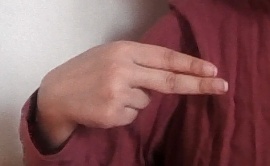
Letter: ain